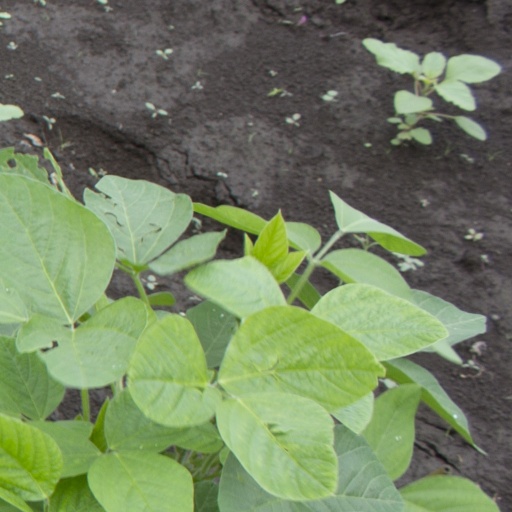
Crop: soybean